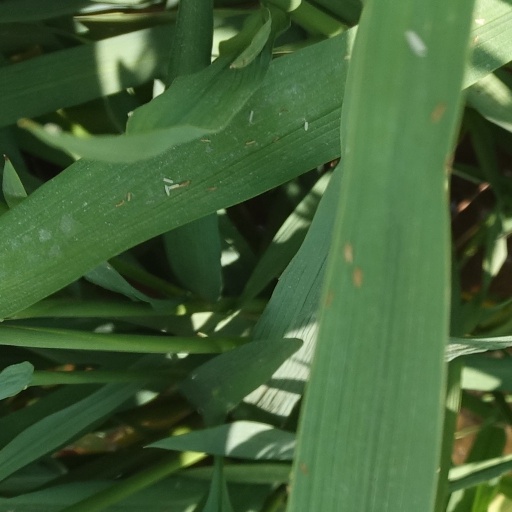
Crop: rice